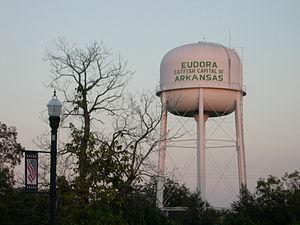
La ville américaine de Eudora est située dans le comté de Chicot, dans l’État d’Arkansas. Sa population était de 2 819 habitants lors du recensement de 2000.